Toni Gardemeister

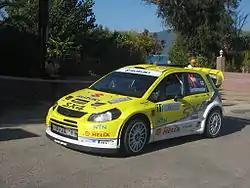
Gardemeister with a Suzuki SX4 WRC at the 2008 Tour de Corse.

Gardemeister resurfaced to the WRC full-time the following year. His hard work with privateer teams had not gone unnoticed, as the new Suzuki World Rally Team offered him and new co-driver Tomi Tuominen one of the two works drives in the 2008 World Rally Championship season. Gardemeister quickly performed, finishing seventh in only their second rally, the 2008 Swedish Rally.